Matthew Sweet

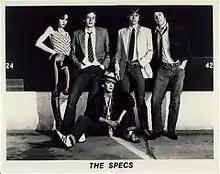
Sweet (middle) with his first band the Specs, c. late 1970s

Sweet was born in Lincoln, Nebraska. He graduated from Southeast High School in Lincoln, in 1983. Upon graduation he moved to Athens, Georgia to attend college.